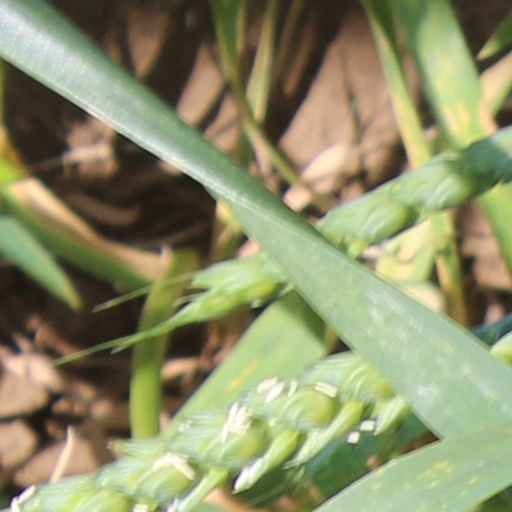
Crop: wheat